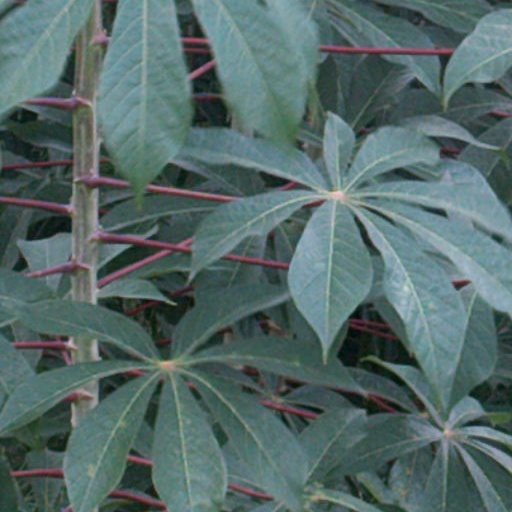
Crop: cassava